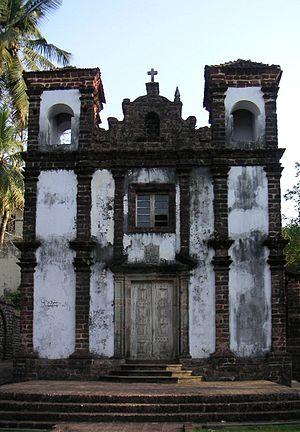
Le colonialisme est une doctrine ou une idéologie justifiant la colonisation entendue comme l'extension de la souveraineté d'un État sur des territoires situés en dehors de ses frontières nationales. La notion intellectuelle du colonialisme est cependant souvent confondue avec la pratique même de la colonisation étant donné que l'extension de sa souveraineté par un État implique dans les deux cas la domination politique et l'exploitation économique du territoire annexé.